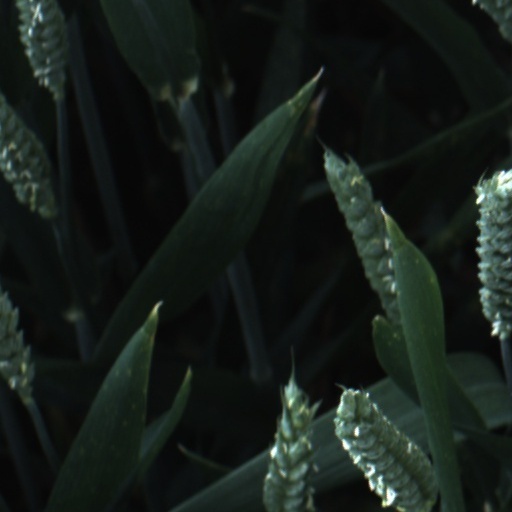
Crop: wheat